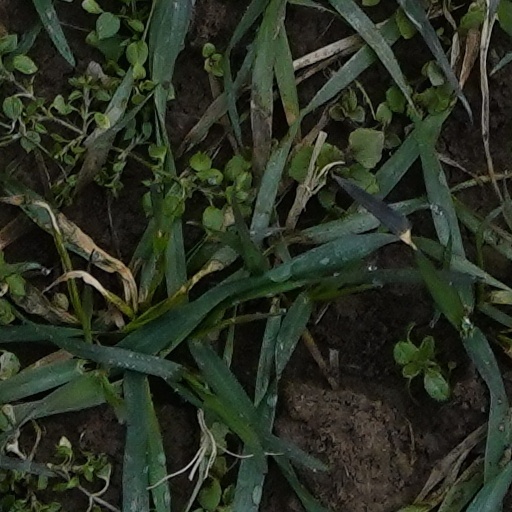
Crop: wheat